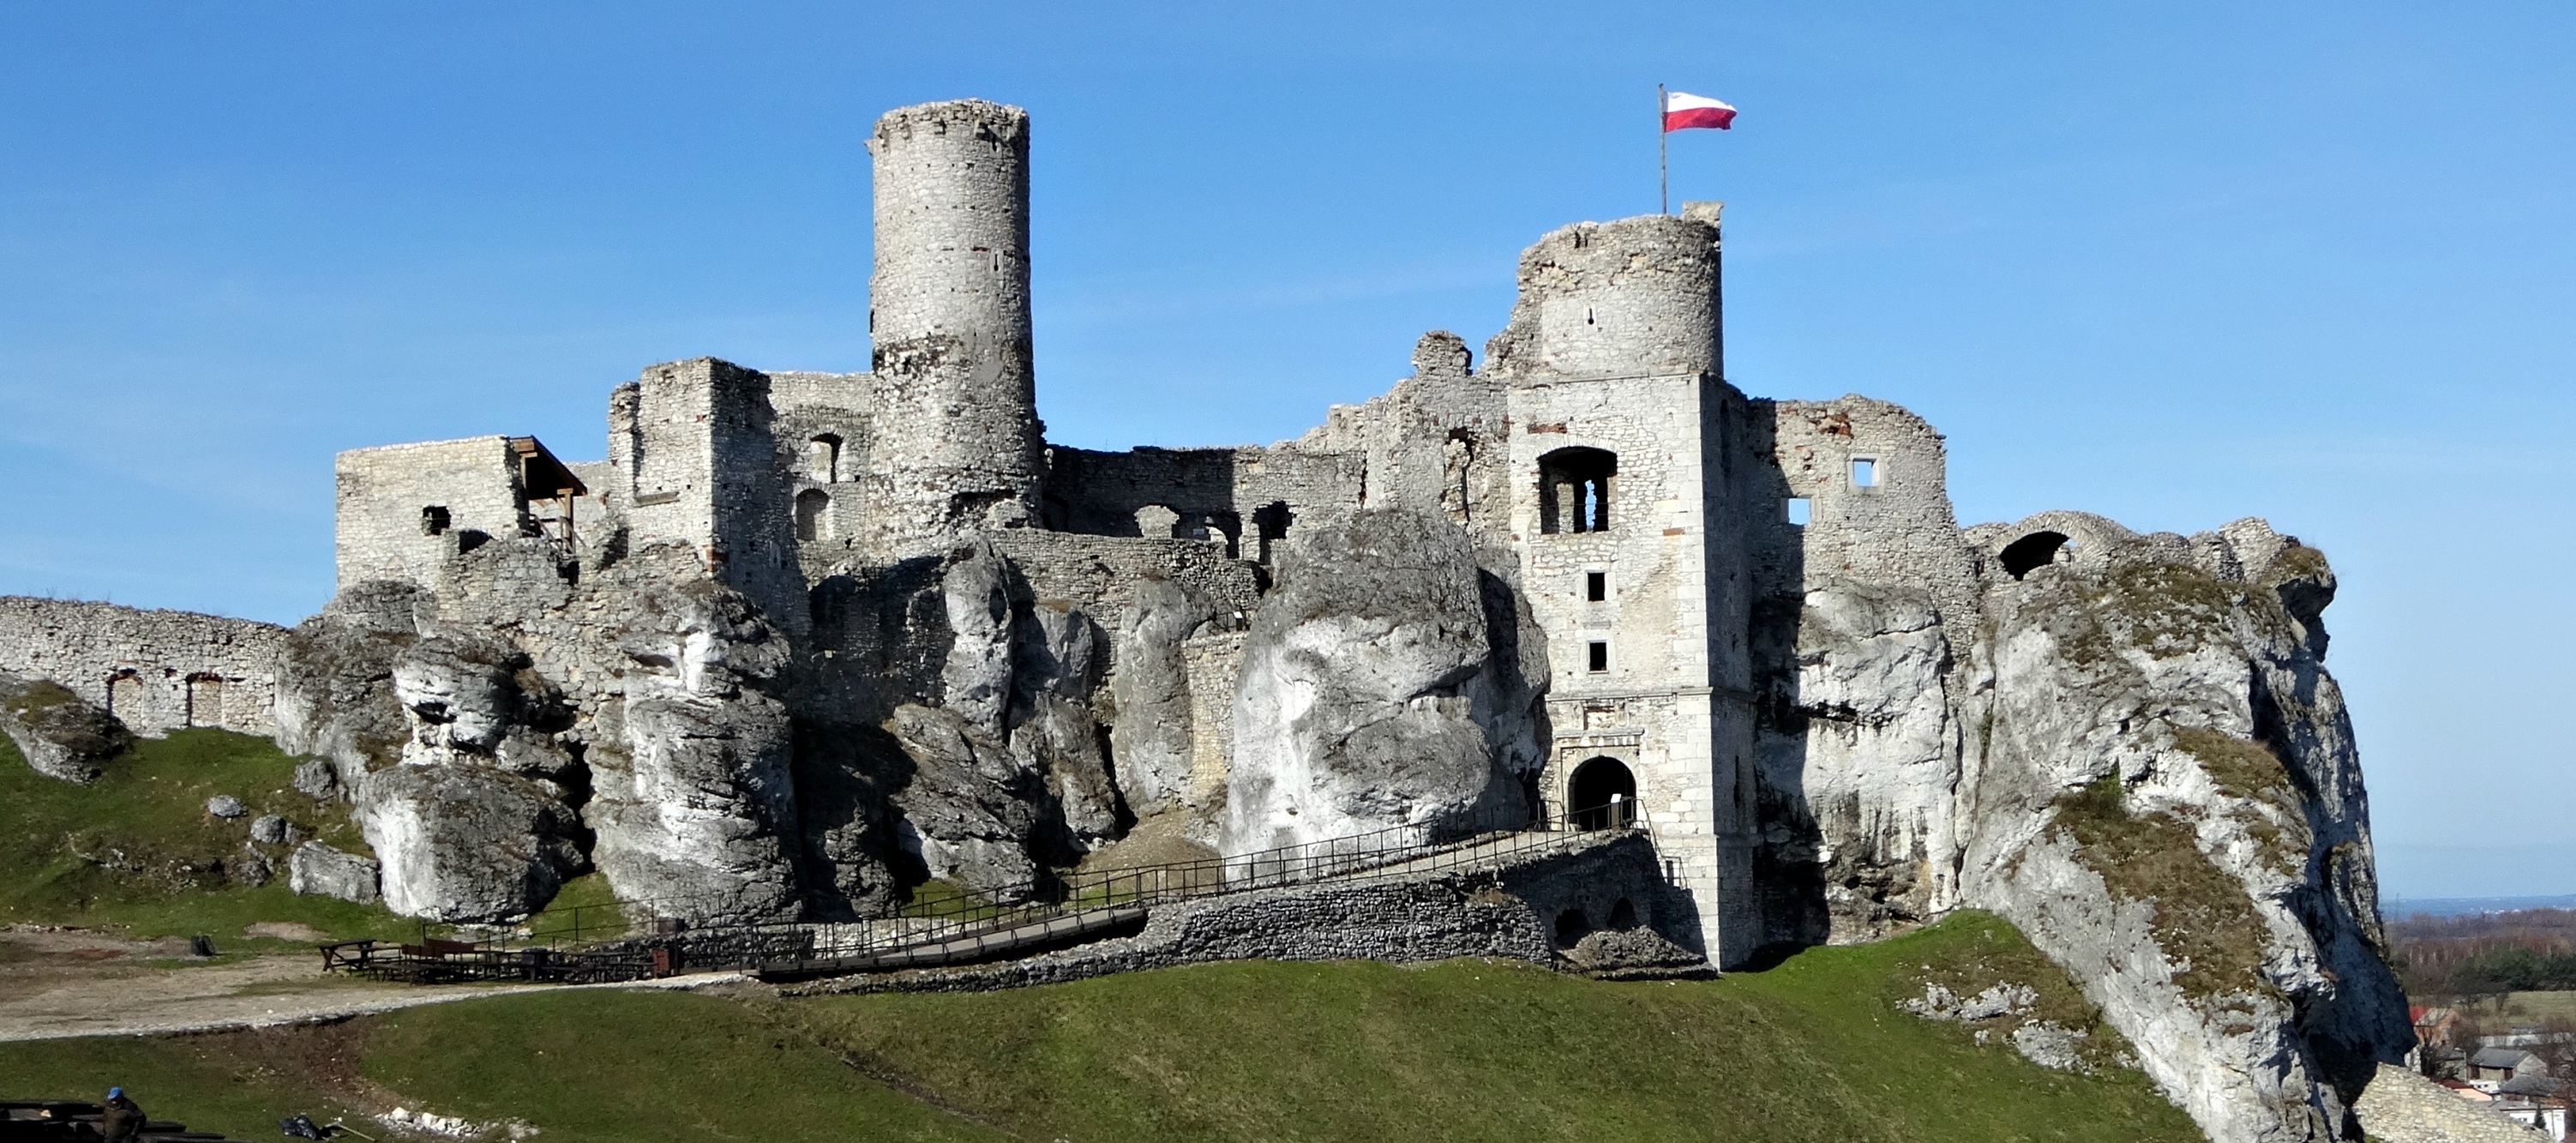
building, chateau, monument, tower, castle, landmark, fortification, destroyed, ruins, monastery, poland, history, the museum, the ruins of the, archaeological site, unesco world heritage site, ogrodzieniec, jura krakowsko czestochowa, historic site, ancient history